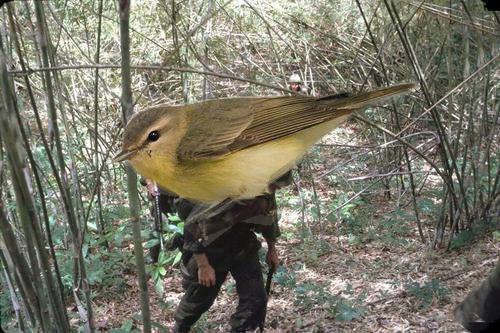
Bird species: Philadelphia_Vireo
Bird type: landbird
Background: land